Travertine

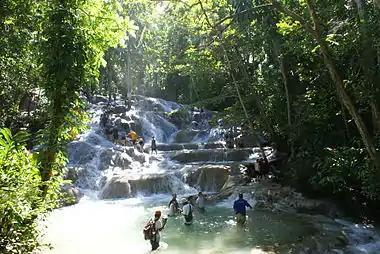
Tourists climb Dunns River Falls with the help of guides.

The word 'travertine' is derived from the Italian , a derivation of the Latin meaning 'of Tibur', now known as Tivoli, near Rome, Italy.